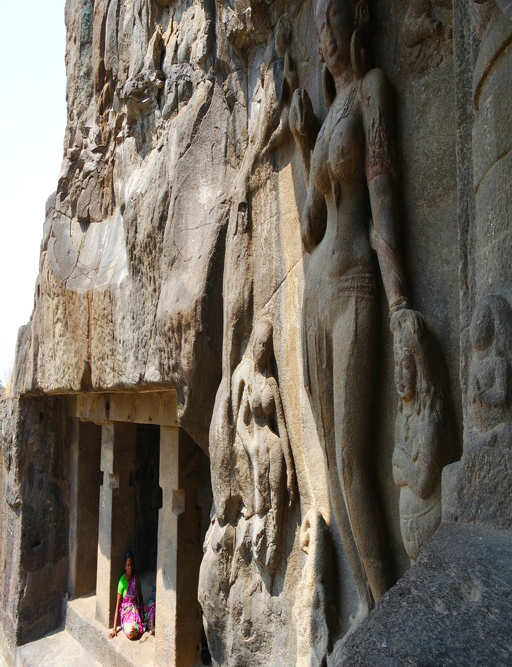
cave , part of the temples